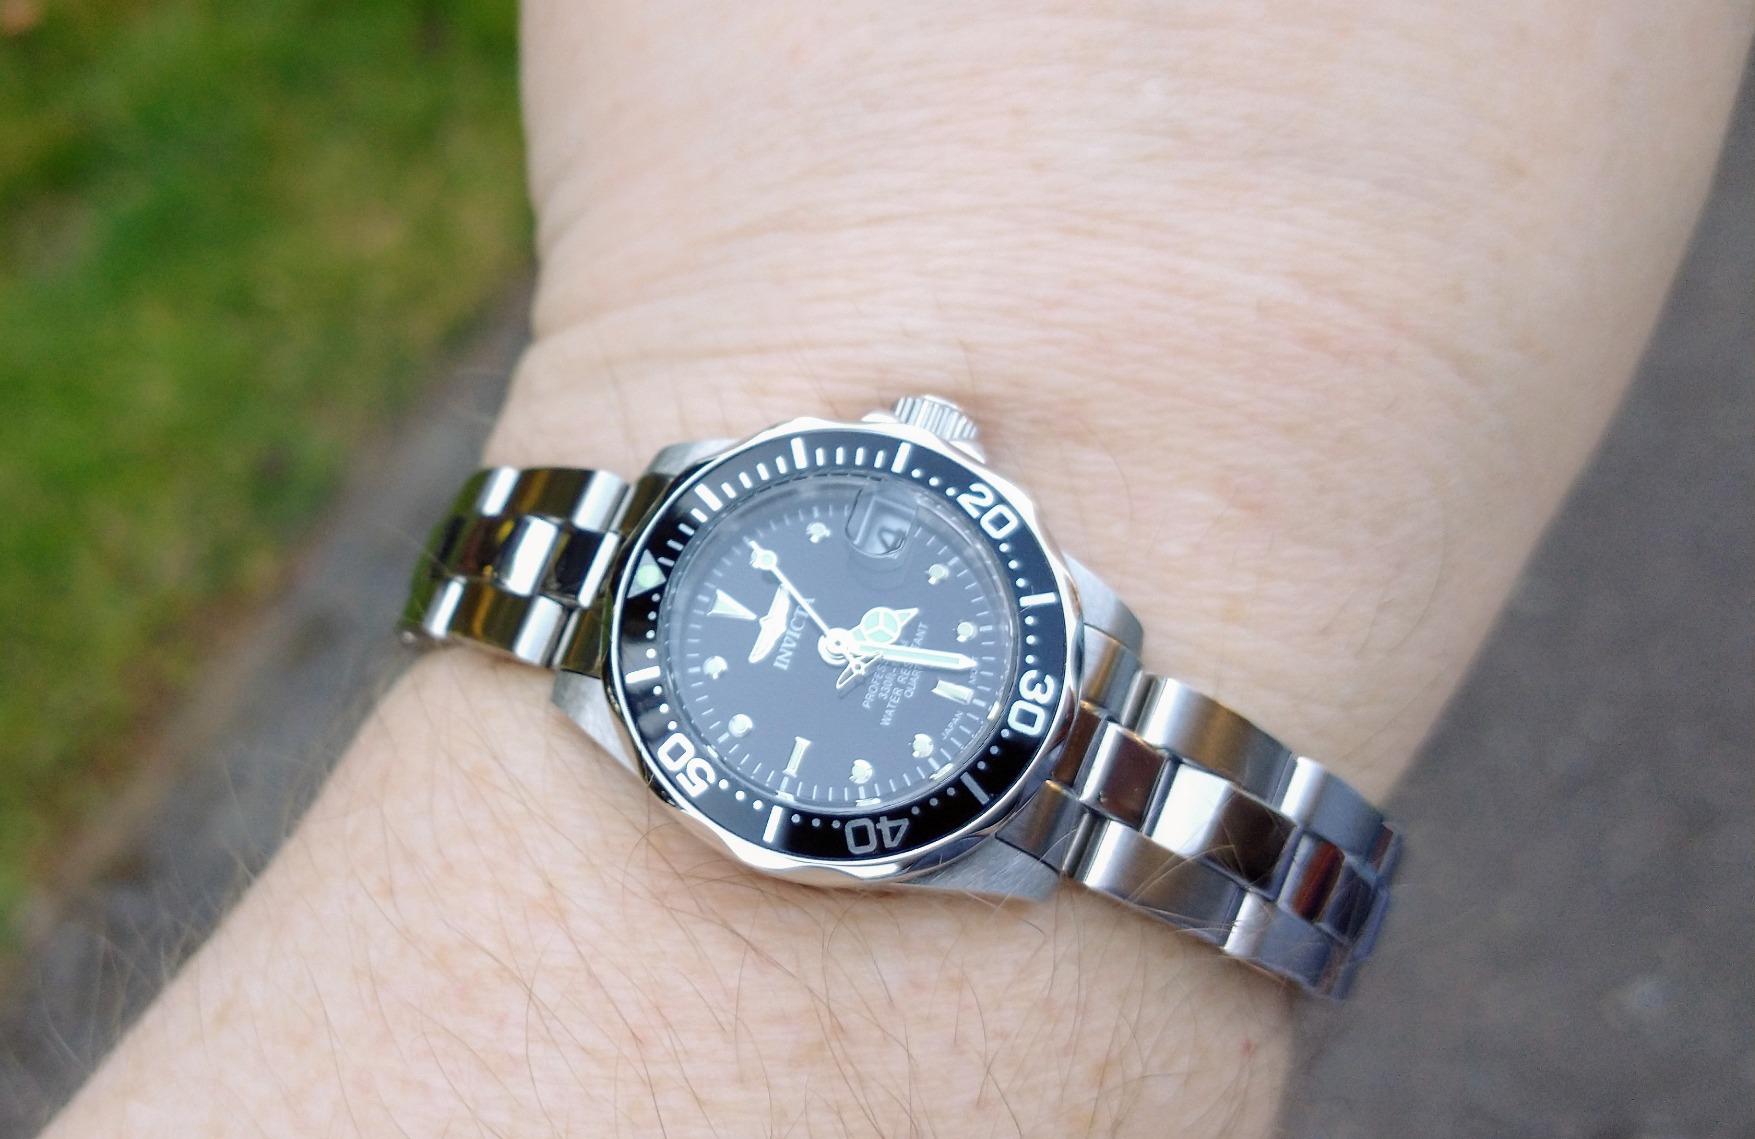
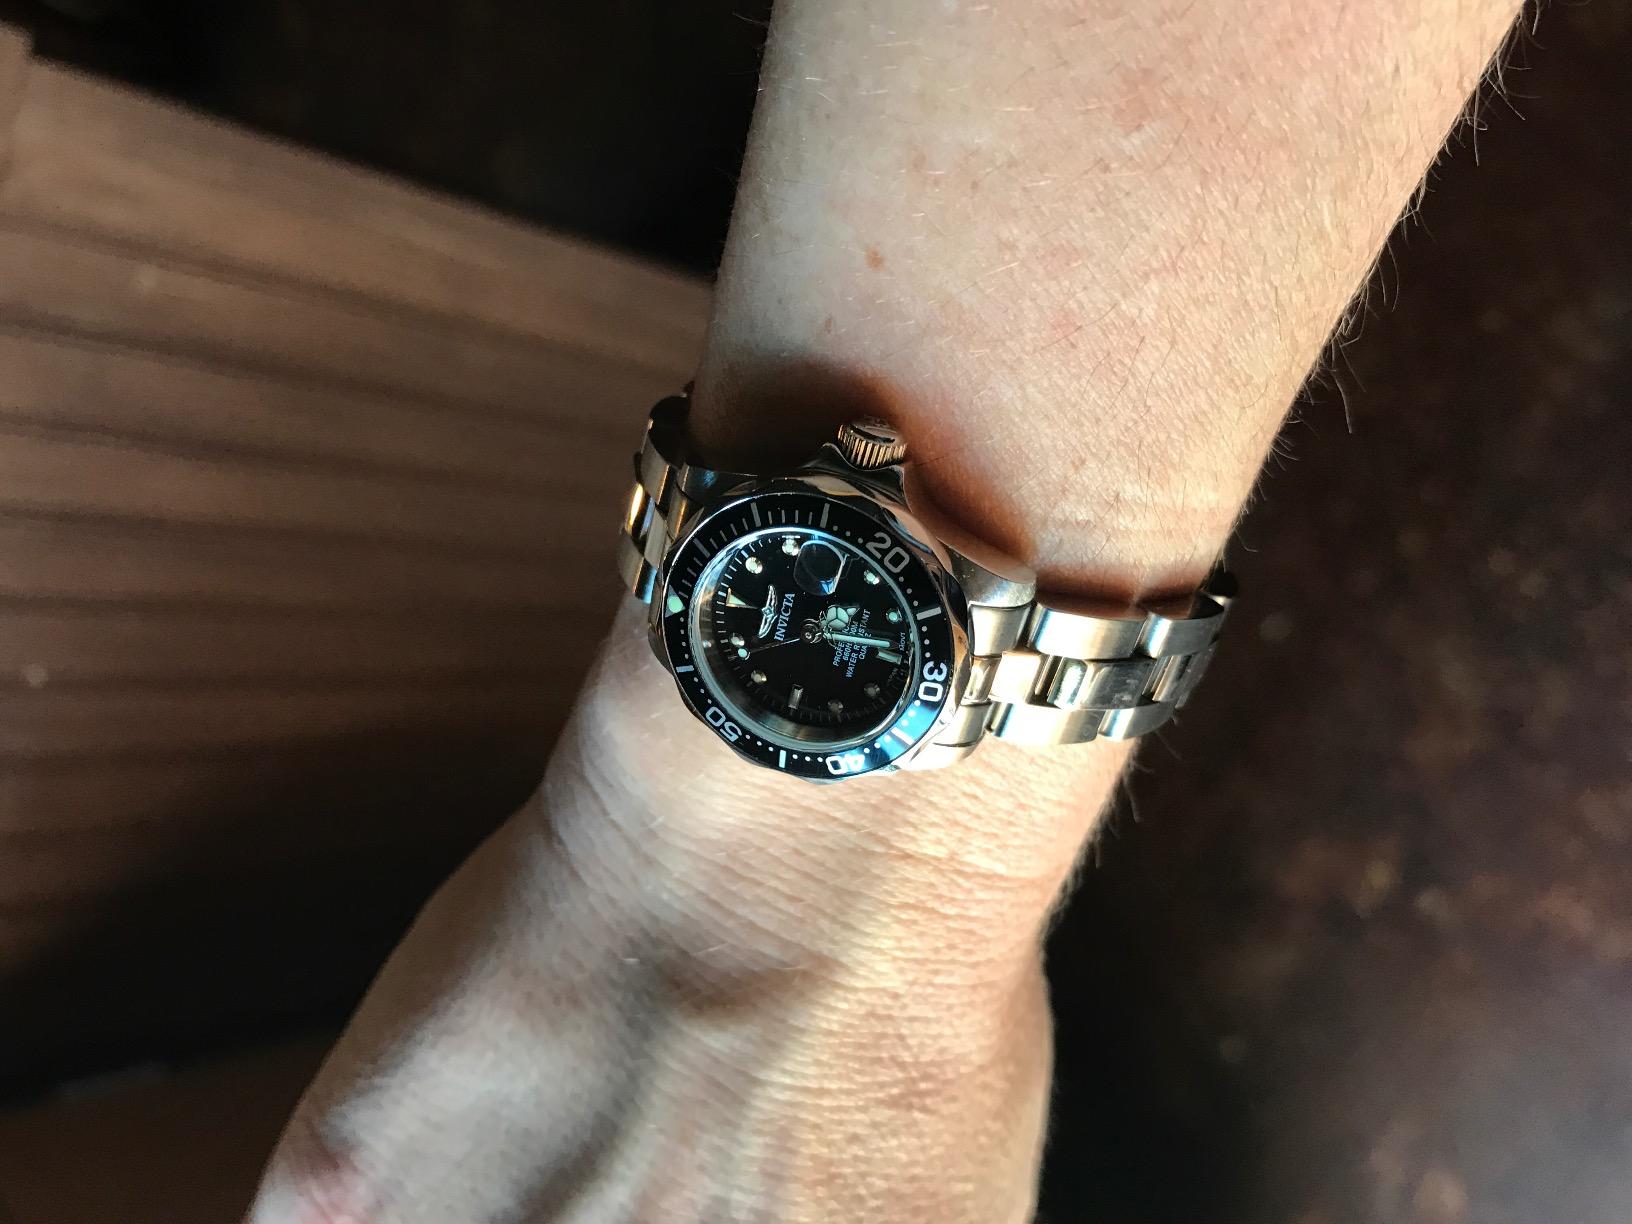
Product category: accessories_watch
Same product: yes